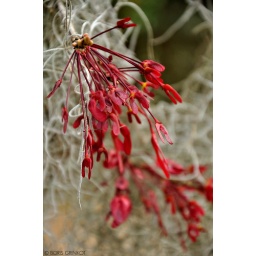
Saw this tree covered in gray moss... with red blotches all over.